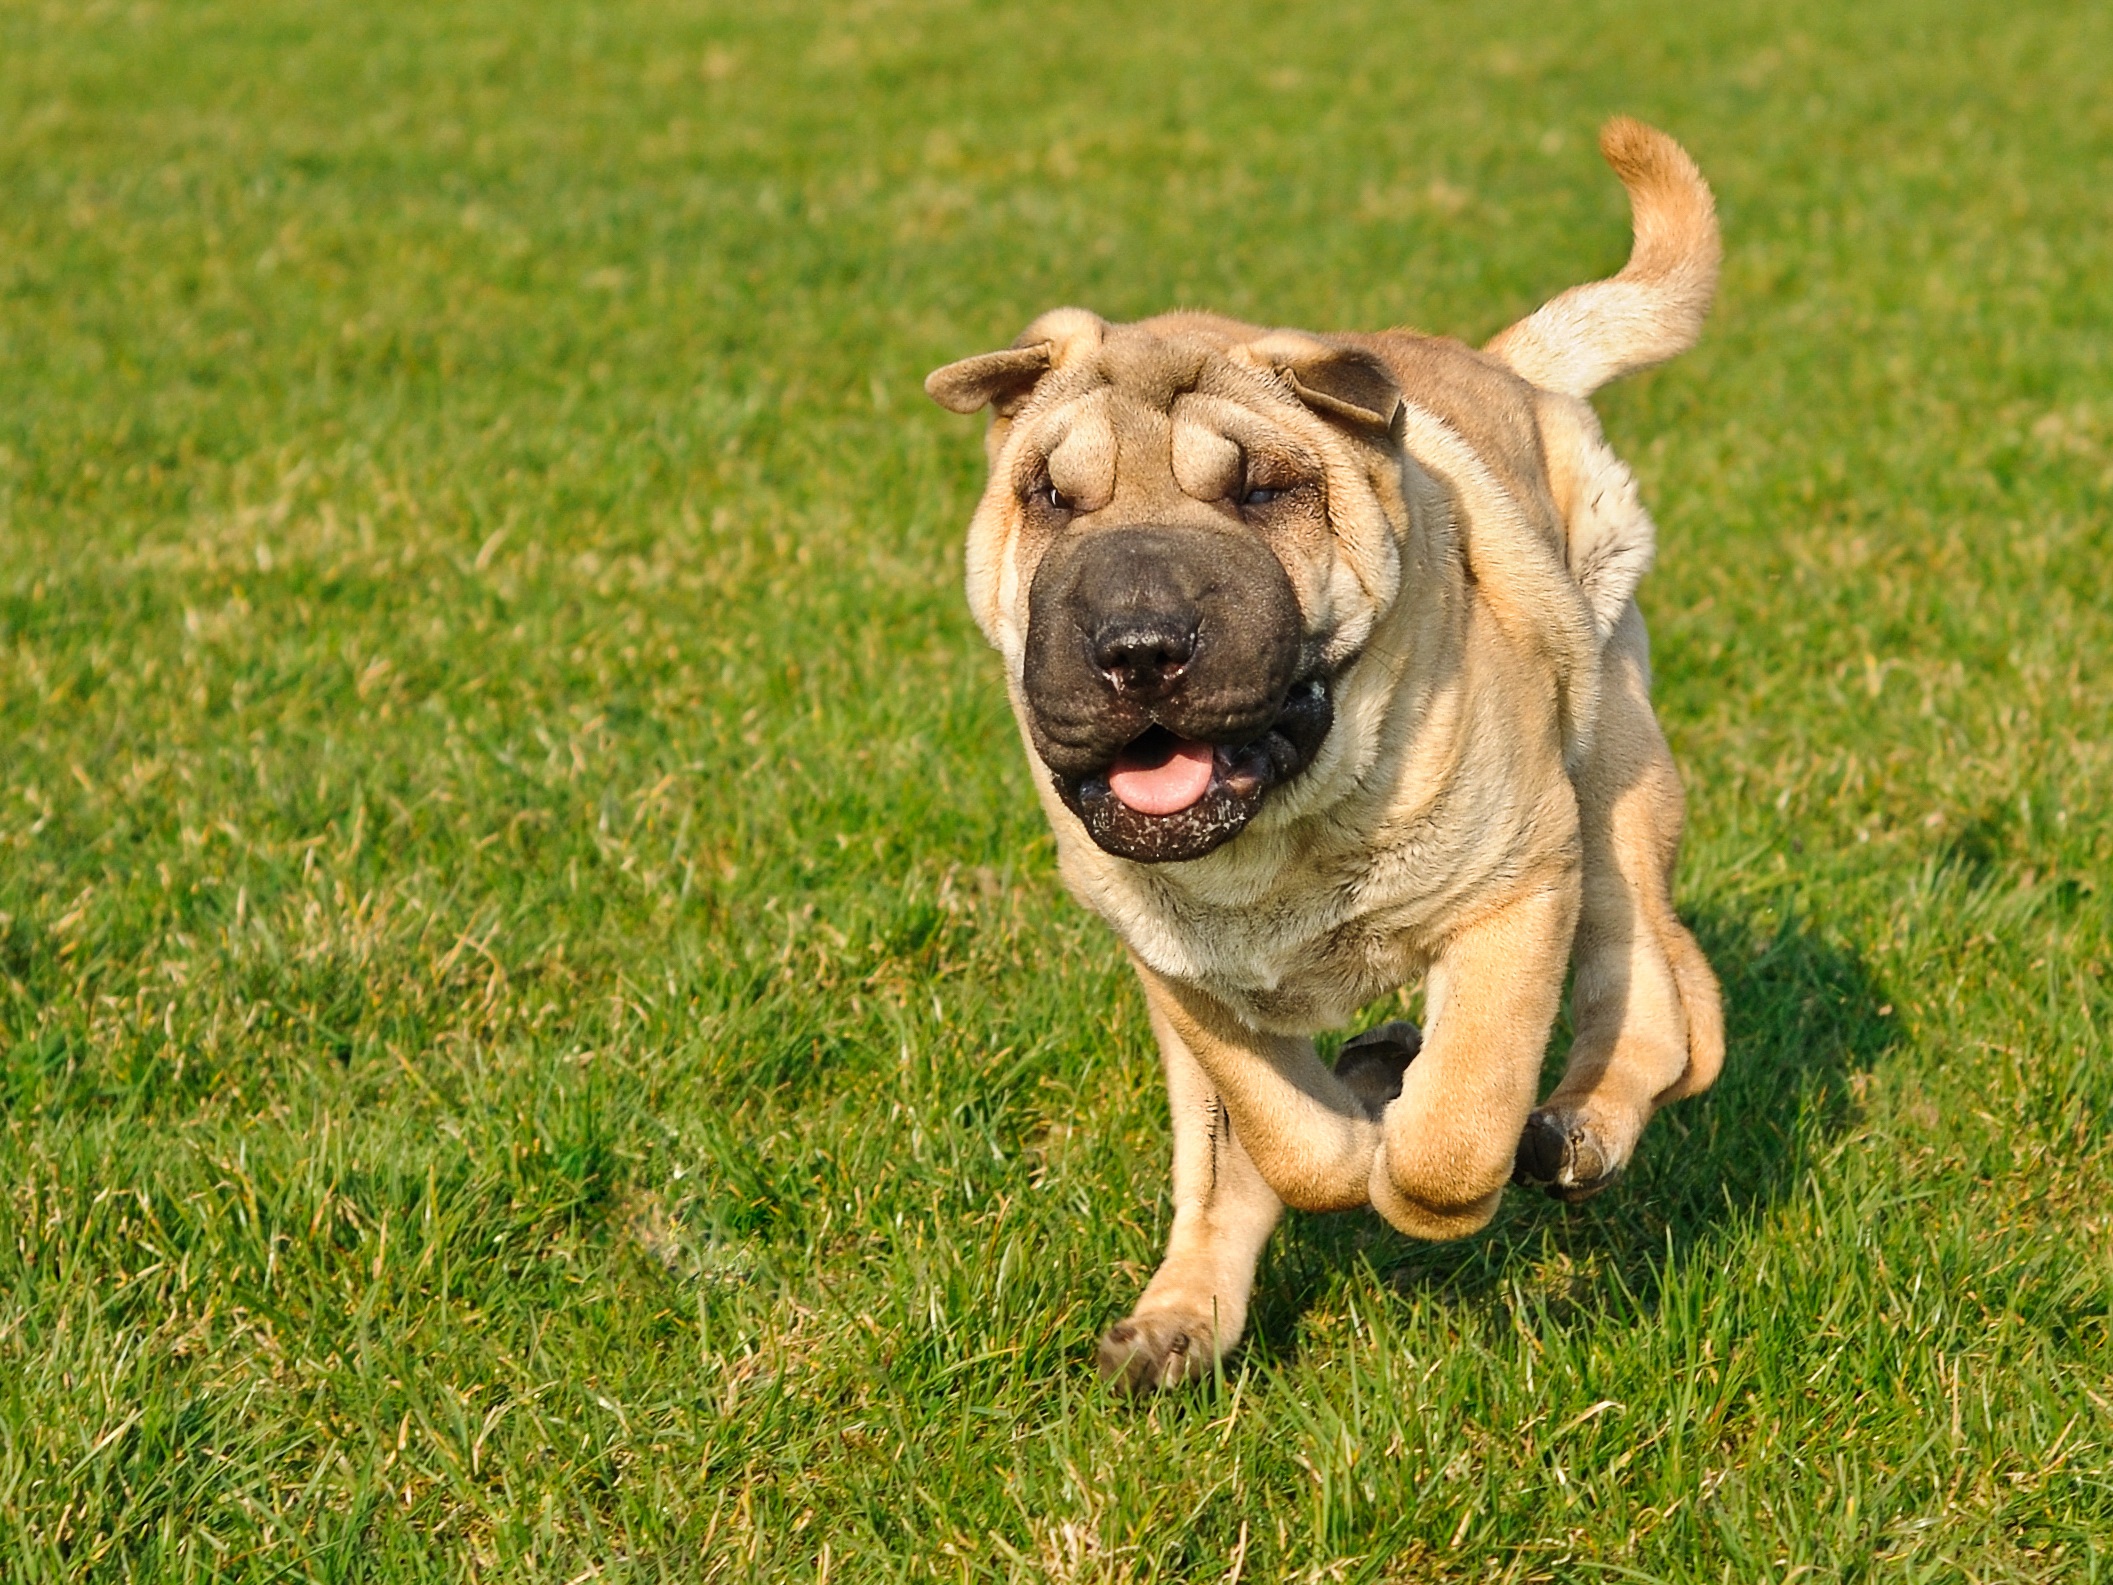
play, run, dog, animal, mammal, vertebrate, dog breed, shar pei, dog like mammal, carnivoran, dog breed group, dog crossbreeds, sharpei